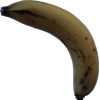
Label: banana